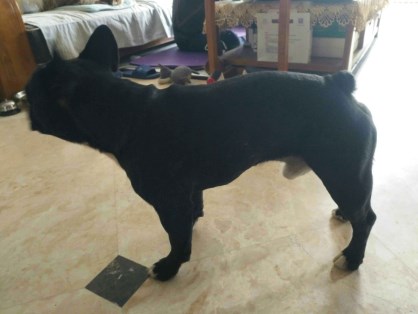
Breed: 1121-n000002-French_bulldog